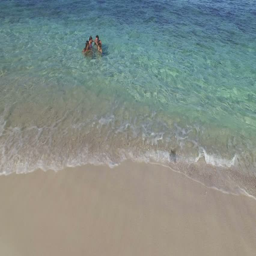
family getting out of the water at the beach